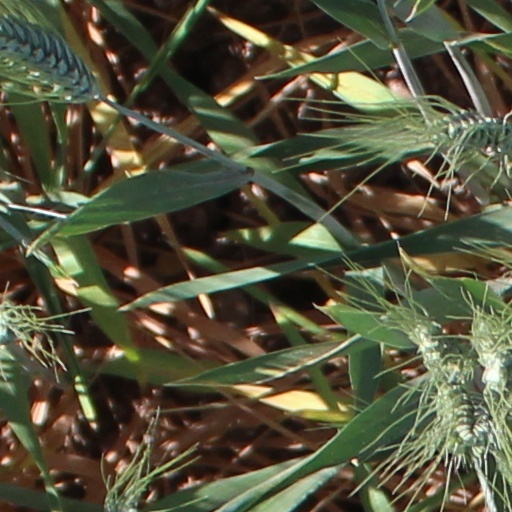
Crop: wheat